East Kent Road Car Company

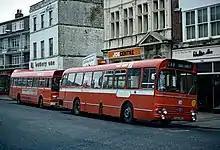
East Kent Leyland National and AEC Swift in Dover, 1980

East Kent was taken over by the National Bus Company on 1 January 1969, during this time the company's first rear engined double deckers arrived. These were Daimler Fleetlines with Park Royal bodywork for Thanet garage. These were also the company's first OMO (one man operated) double deckers. Later on some AEC Regents were also converted to OMO to reduce the cost of having 2 crew on each bus but these tended to be used only at peak hours. In 1971 the last buses were delivered in the traditional maroon and cream livery, these were AEC Swifts with Alexander bodywork. Leyland Nationals started to enter the fleet in the 1970s bringing with them the National Bus Company standard livery of Poppy Red and white. In the mid-1970s the Bristol VRT entered the fleet, the first batch having 14'6" ECW bodywork. Later batches had rare Willowbrook bodies before the final batch reverted to the standard 13'8" ECW body, by that time the NBC's standard vehicle. These cleared the last of the AEC Regents from normal passenger service in the early 1980s although some had a swan song on the park and ride for the Open Golf and Sandwich, whilst others were used on contracts and for driver training.